Picture clock with Alster panorama

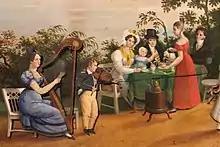
Detail of the foreground

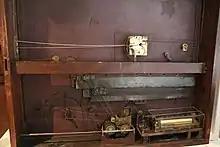
Rear view of mechanical elements

The foreground of the painting shows a group of people drinking coffee in a park on the bank of the Außenalster lake, along with musicians and children playing. The background shows the "Lombardsbrücke" (Lombard Bridge), and behind that a panorama of the city of Hamburg.